Les Heures persanes

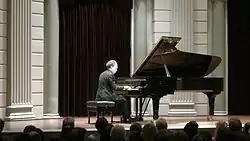
Ralph van Raat performs "Persian Hours" at Concertgebouw Amsterdam, Nov. 2012

Les Heures persanes (English: The Persian Hours), Op. 65, is one of the most famous works of the French composer Charles Koechlin.